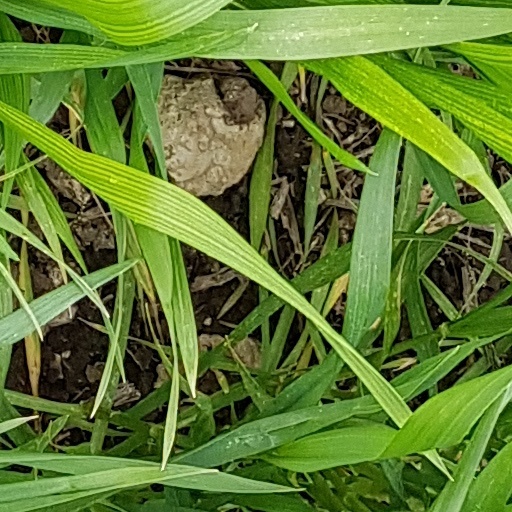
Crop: wheat